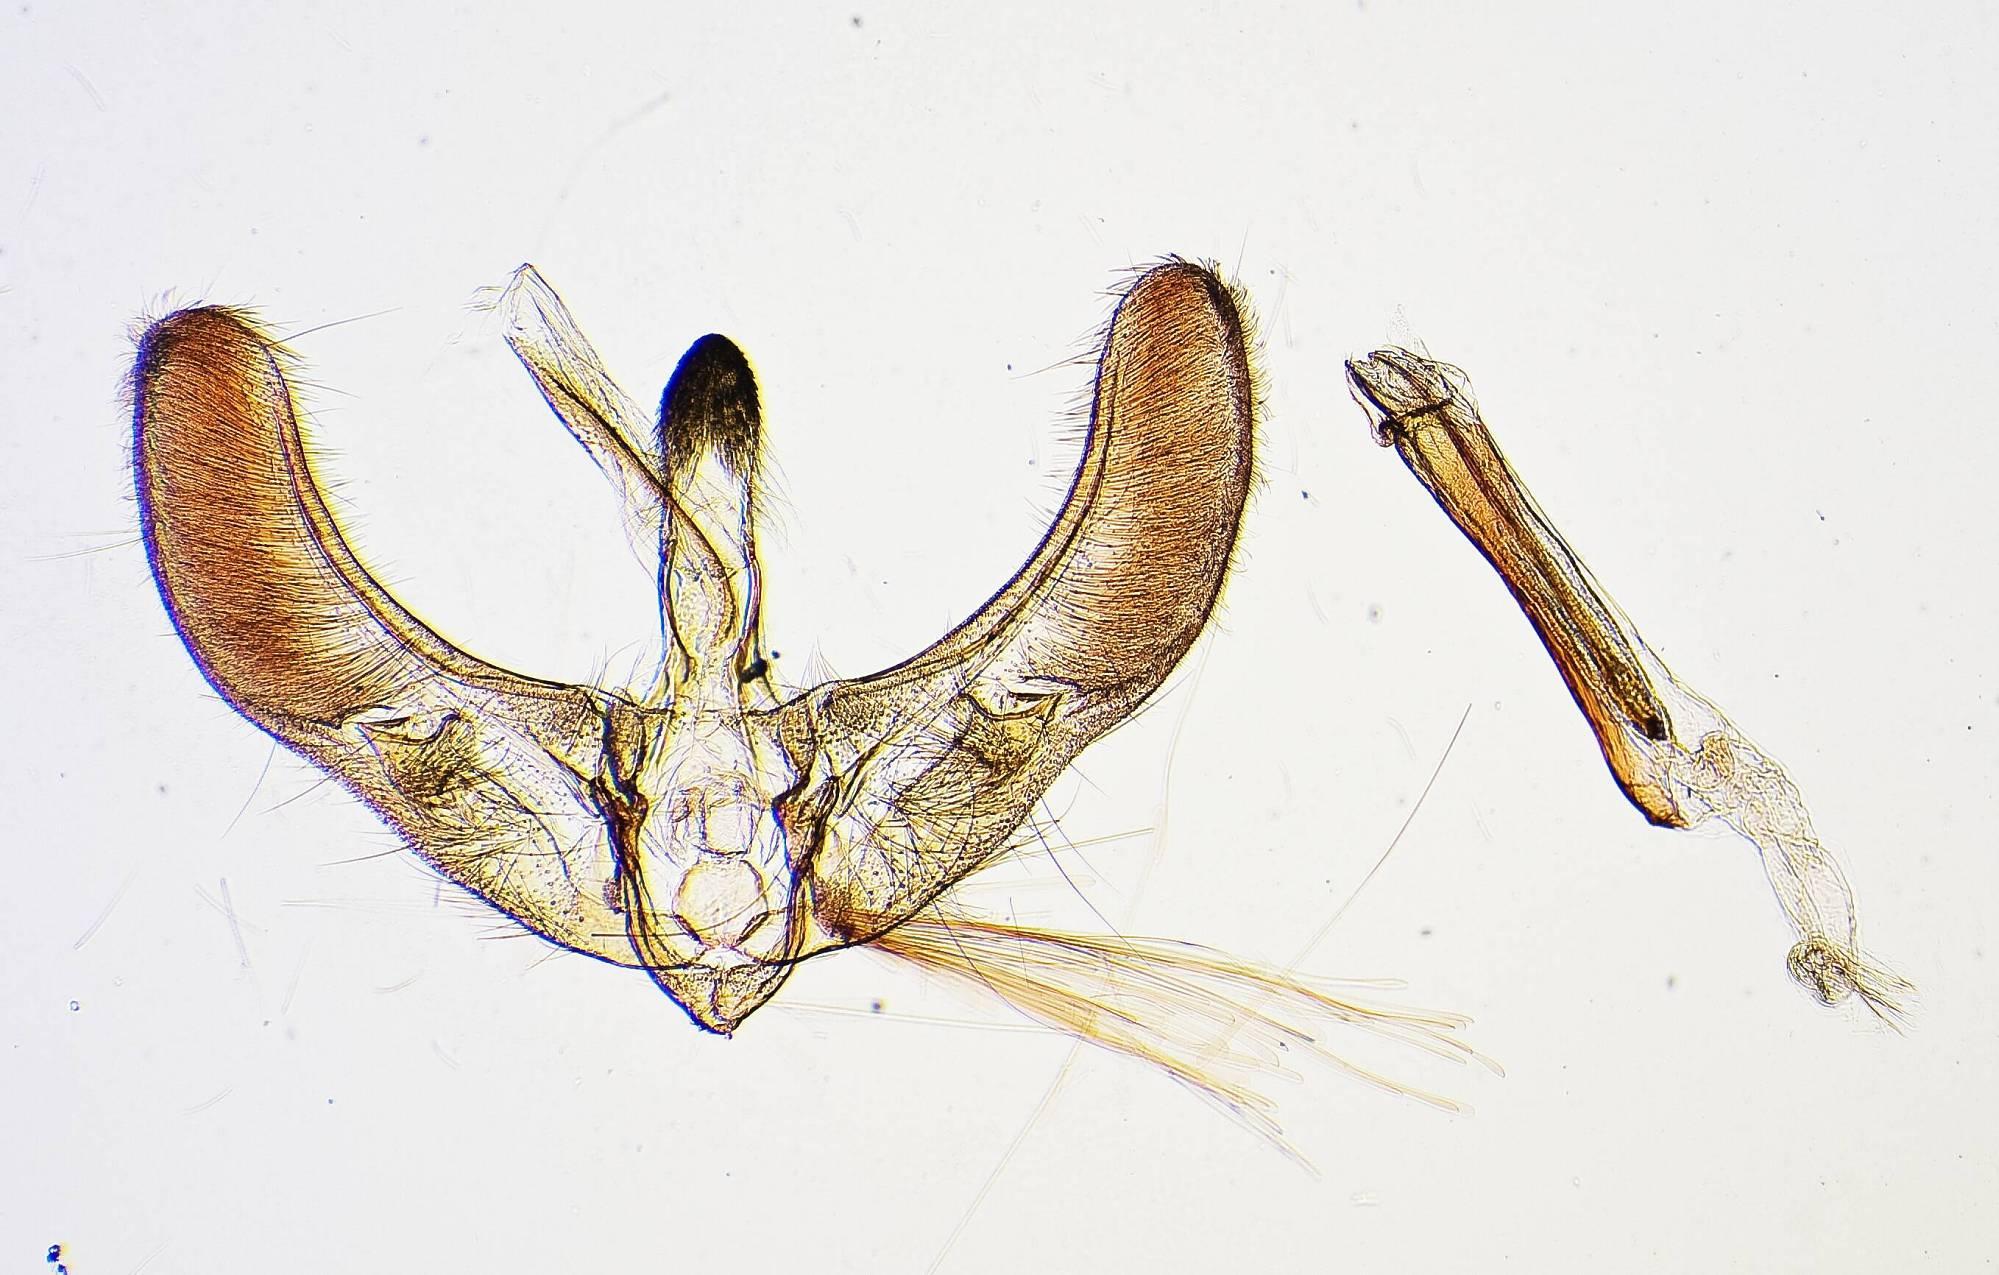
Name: Uresiphita polygonalis ochrocrossa
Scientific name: Uresiphita polygonalis ochrocrossa Clarke
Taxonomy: Animalia, Arthropoda, Insecta, Lepidoptera, Pyralidae
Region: J. F. Clarke
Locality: Rapa Island, Piahu, Austral Islands, French Polynesia, France
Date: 11 Oct 1963